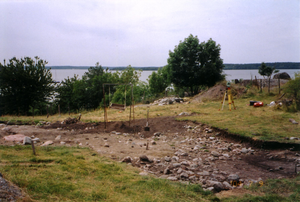
Birka og Hovgården
Udgravninger på Birka
Birka og Hovgården et verdensarvsområde i Ekerö kommun på Björkö og Adelsö i søen Mälaren nordvest for Stockholm. Birka og Hovgården blev optaget på UNESCOs liste over verdensarv i 1993.